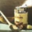
Label: can